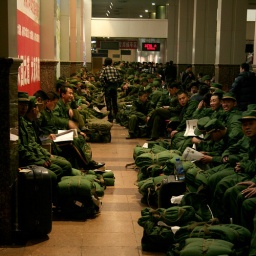
red army recruits in the train station